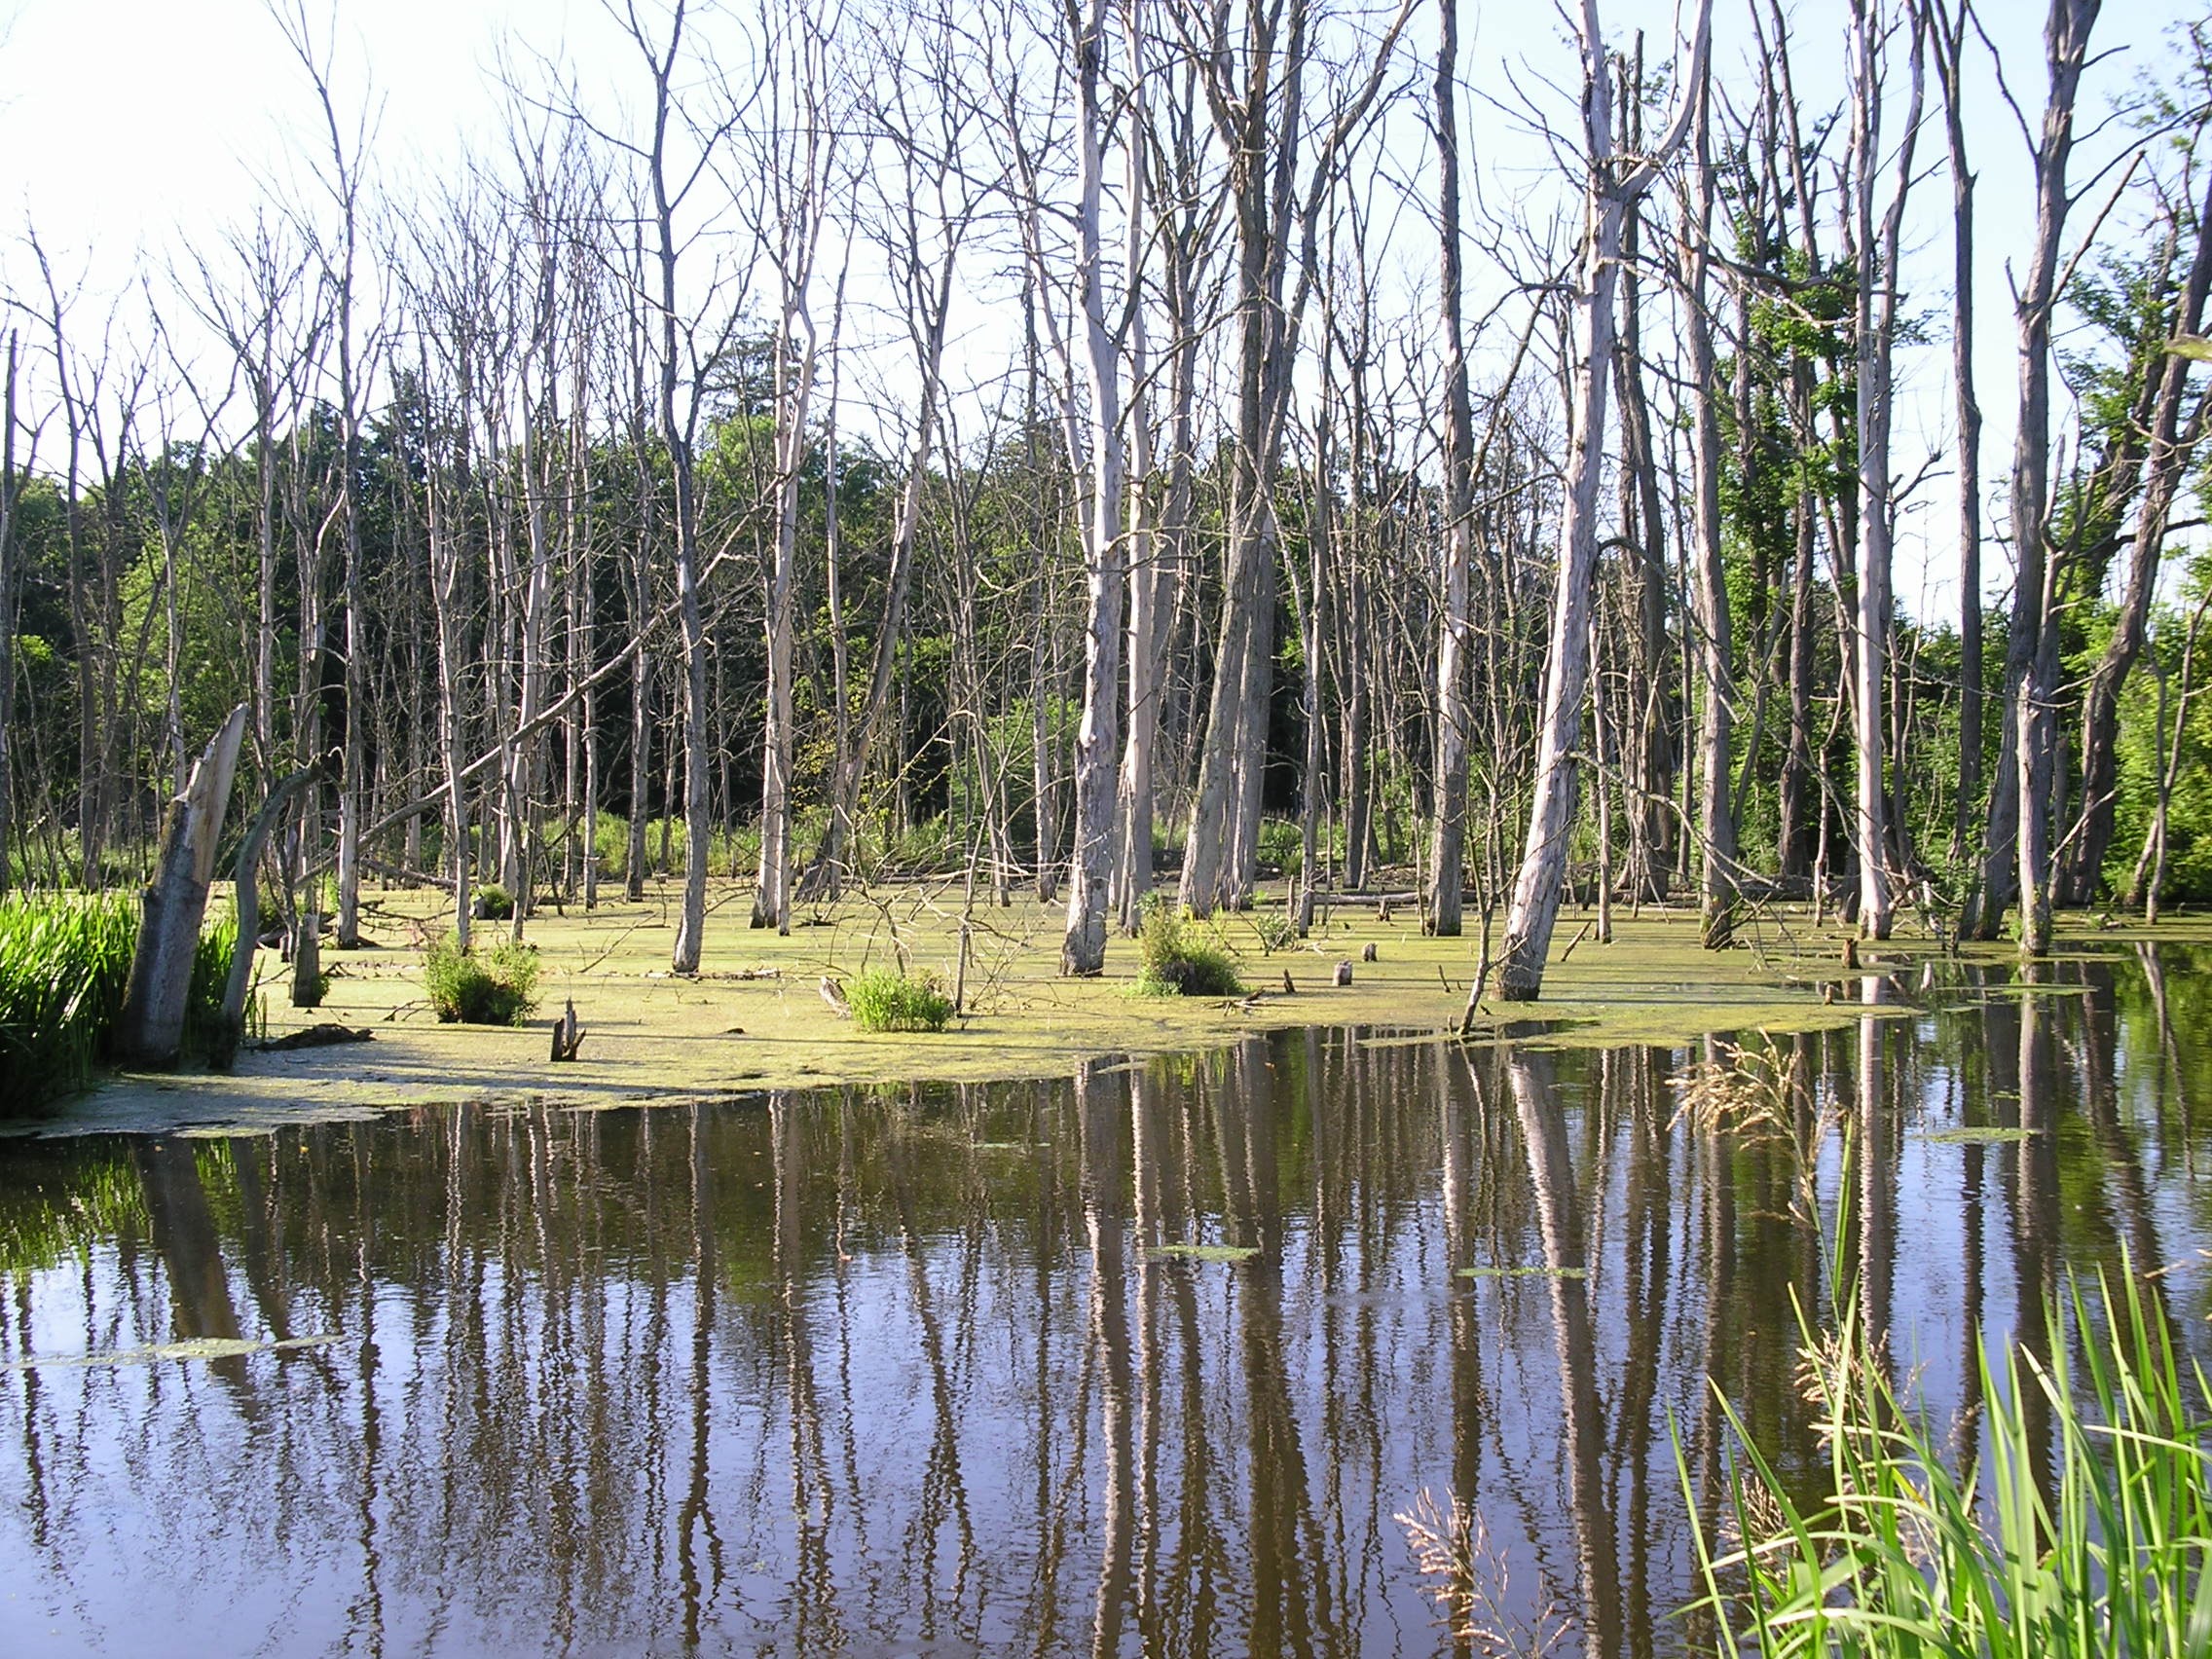
tree, water, marsh, swamp, lake, pond, body of water, trees, wetland, woodland, habitat, ecosystem, nature reserve, biome, fish pond, natural environment, bayou, riparian forest